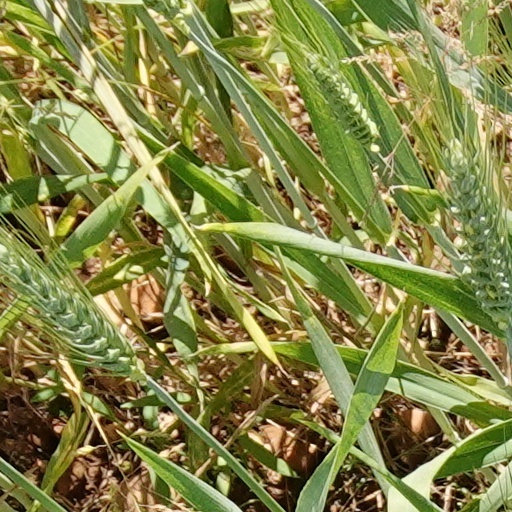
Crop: wheat